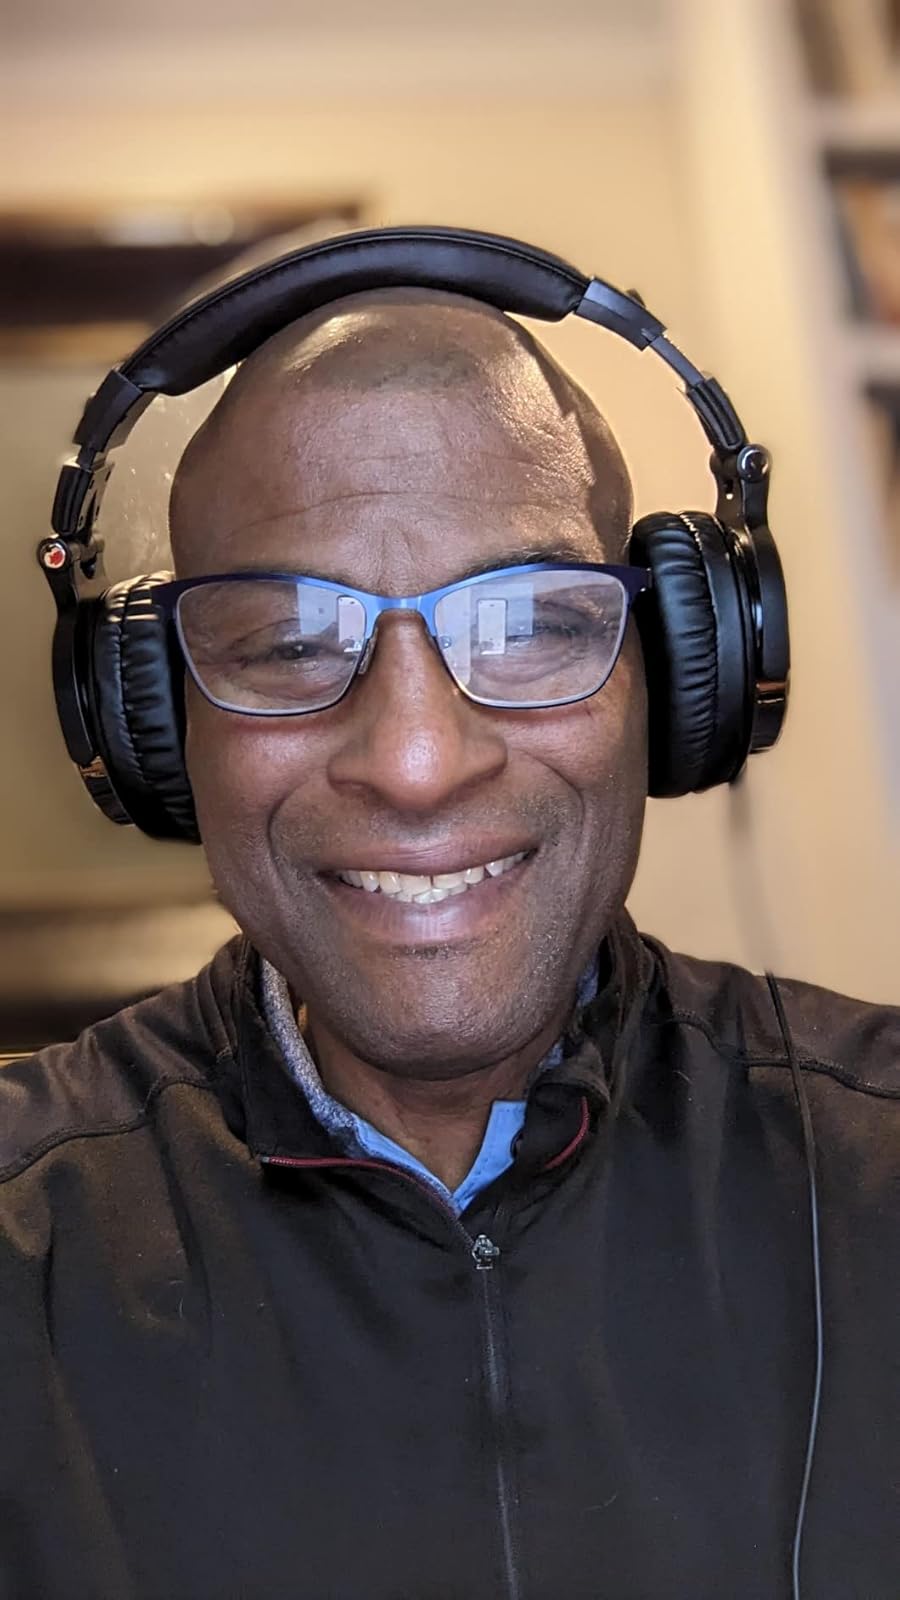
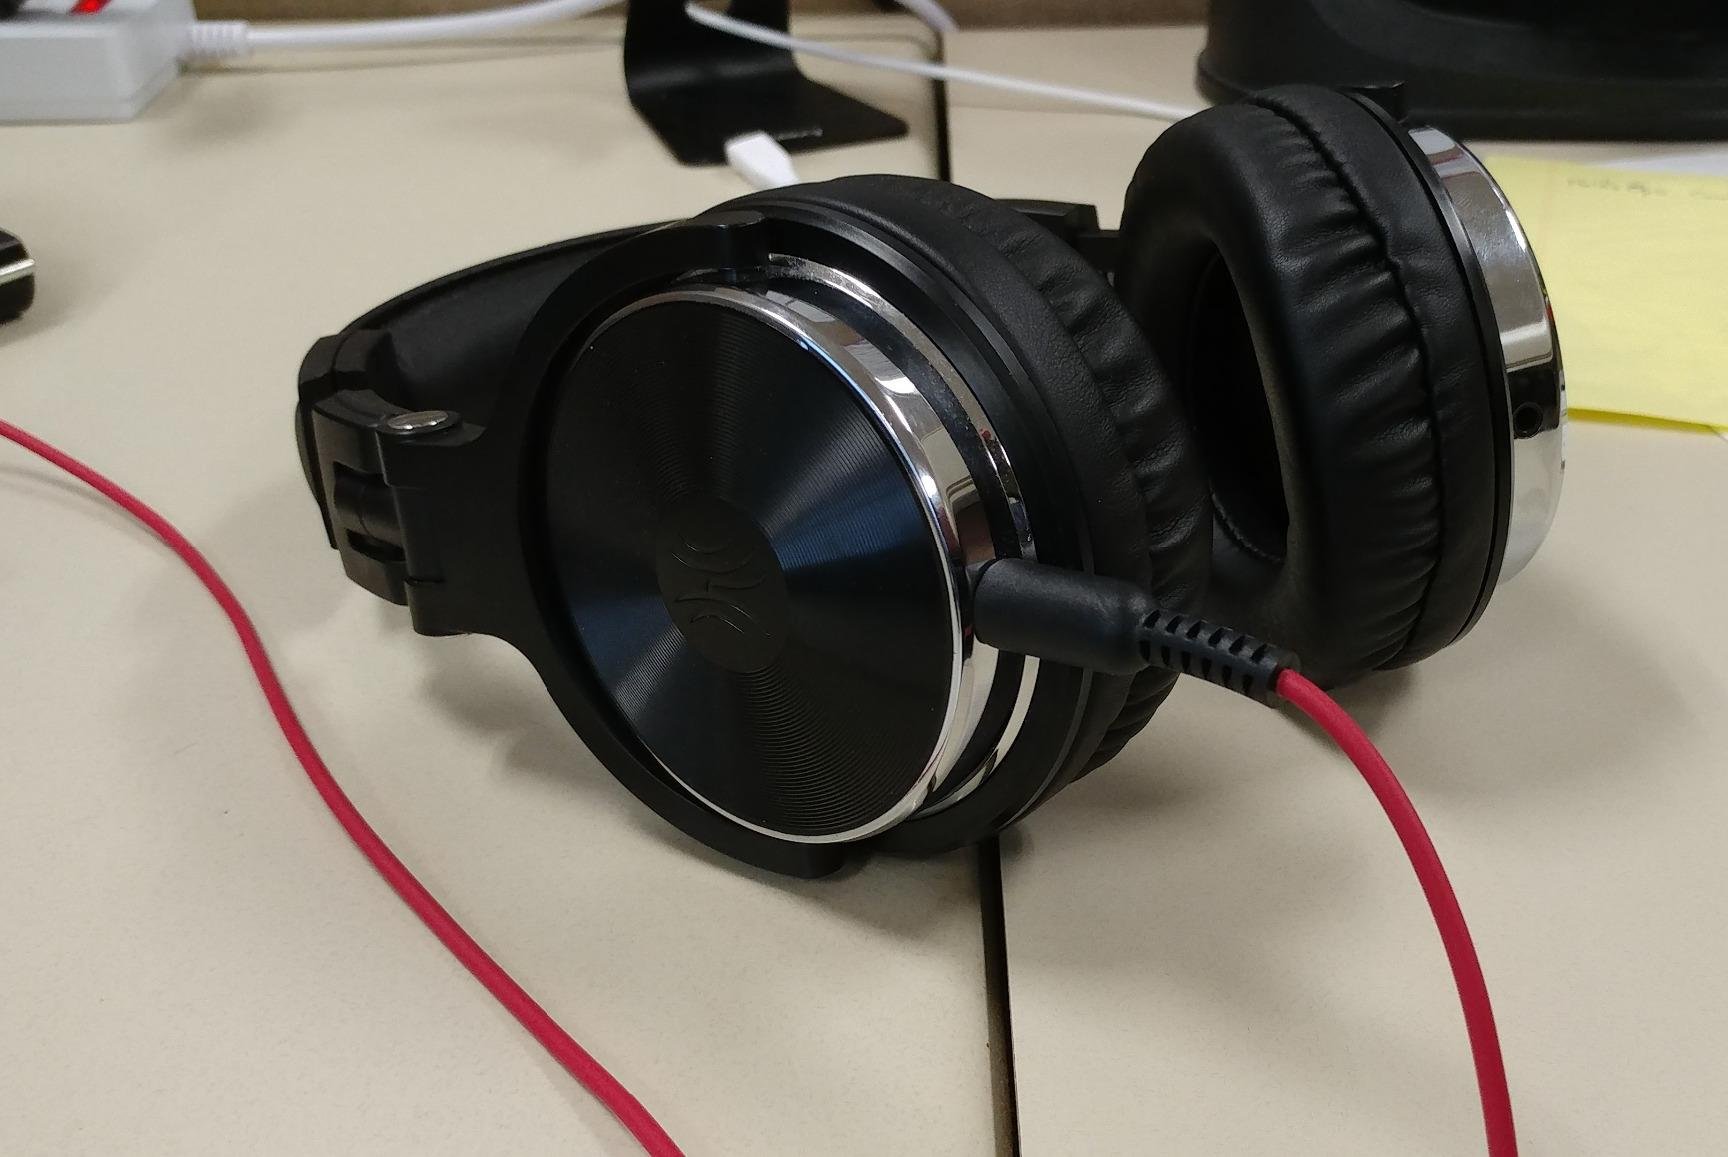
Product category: headphones
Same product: yes